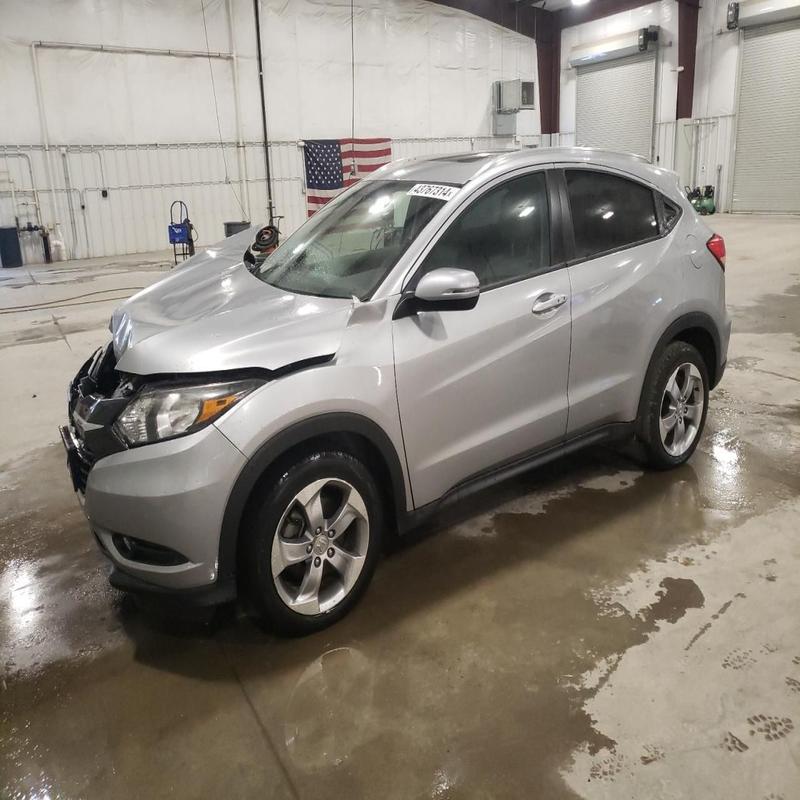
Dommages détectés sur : capot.
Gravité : mineur